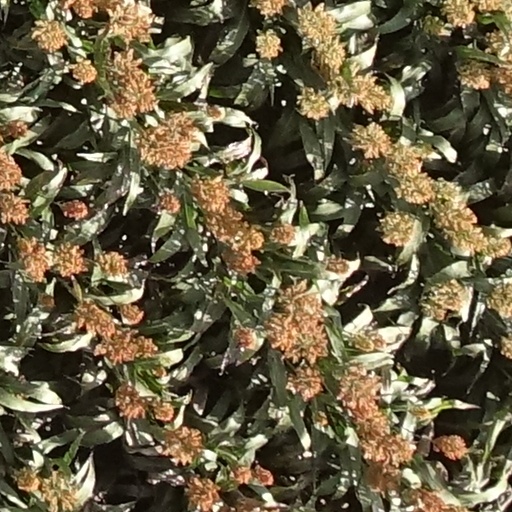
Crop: sorghum